Joseph (Genesis)

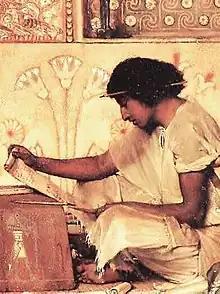
"Joseph Overseer of the Pharaoh's Granaries" (1874) by Sir Lawrence Alma-Tadema

Joseph is an important Hebrew figure in the Bible's Book of Genesis. He was the first of the two sons of Jacob and Rachel, making him Jacob's twelfth named child and eleventh son. He is the founder of the Tribe of Joseph among the Israelites. His story functions as an explanation for Israel's residence in Egypt. He is the favourite son of the patriarch Jacob, and his envious brothers sell him into slavery in Biblical Egypt, where he eventually ends up incarcerated. After correctly interpreting the dreams of Pharaoh, he rises to second-in-command in Egypt and saves Egypt during a famine. Jacob's family travels to Egypt to escape the famine, and it is through him that they are given leave to settle in the Land of Goshen (the eastern part of the Nile Delta).